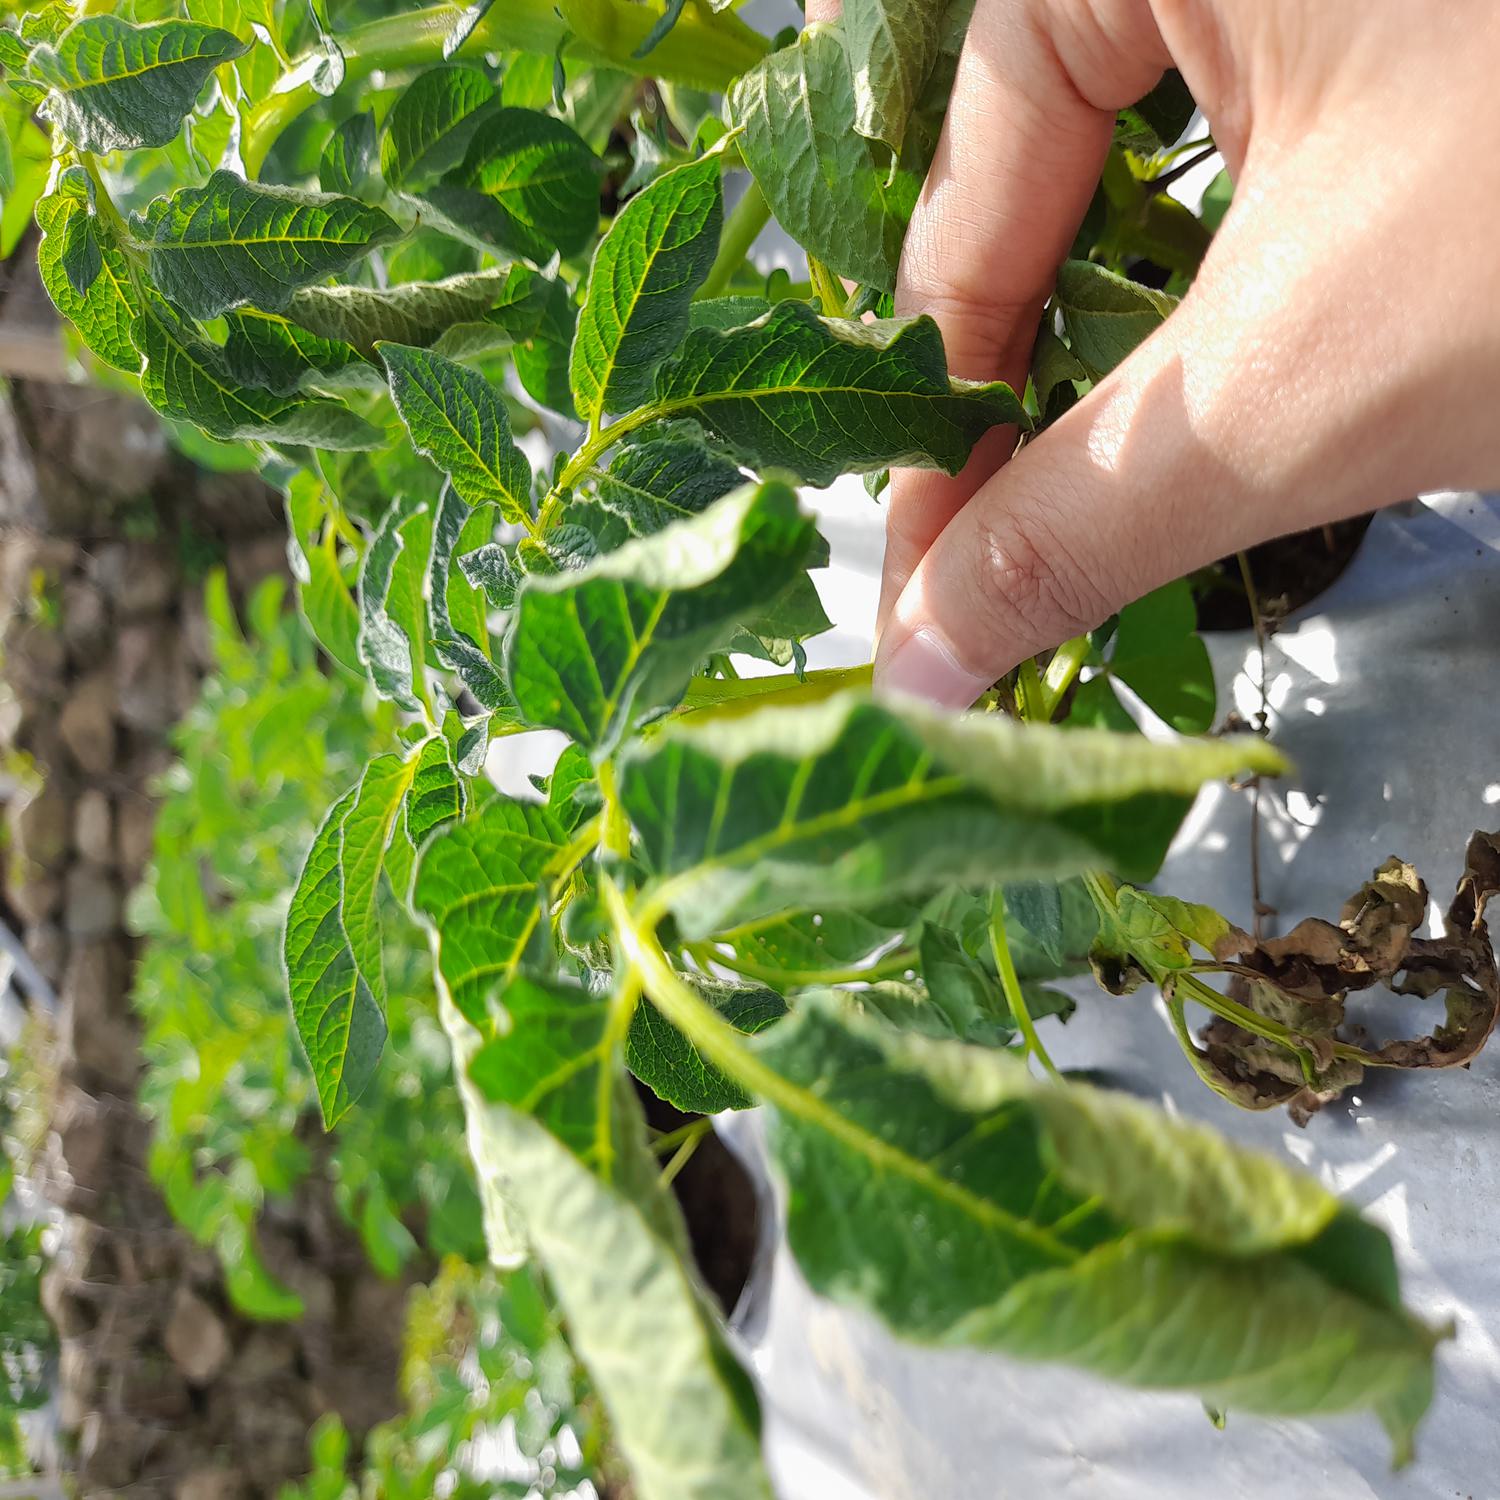
Label: Bacteria